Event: Nepal Earthquake
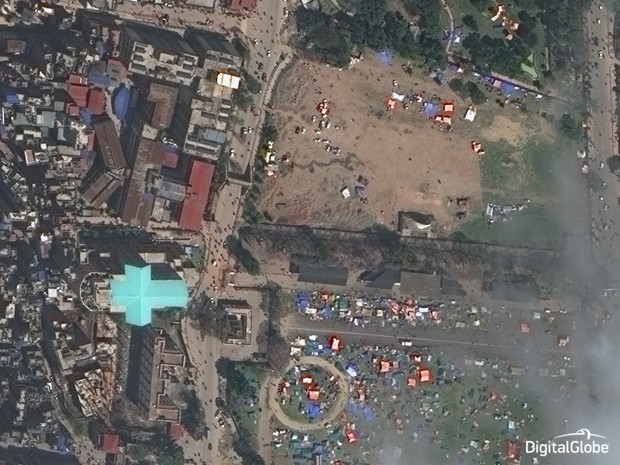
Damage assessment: damage